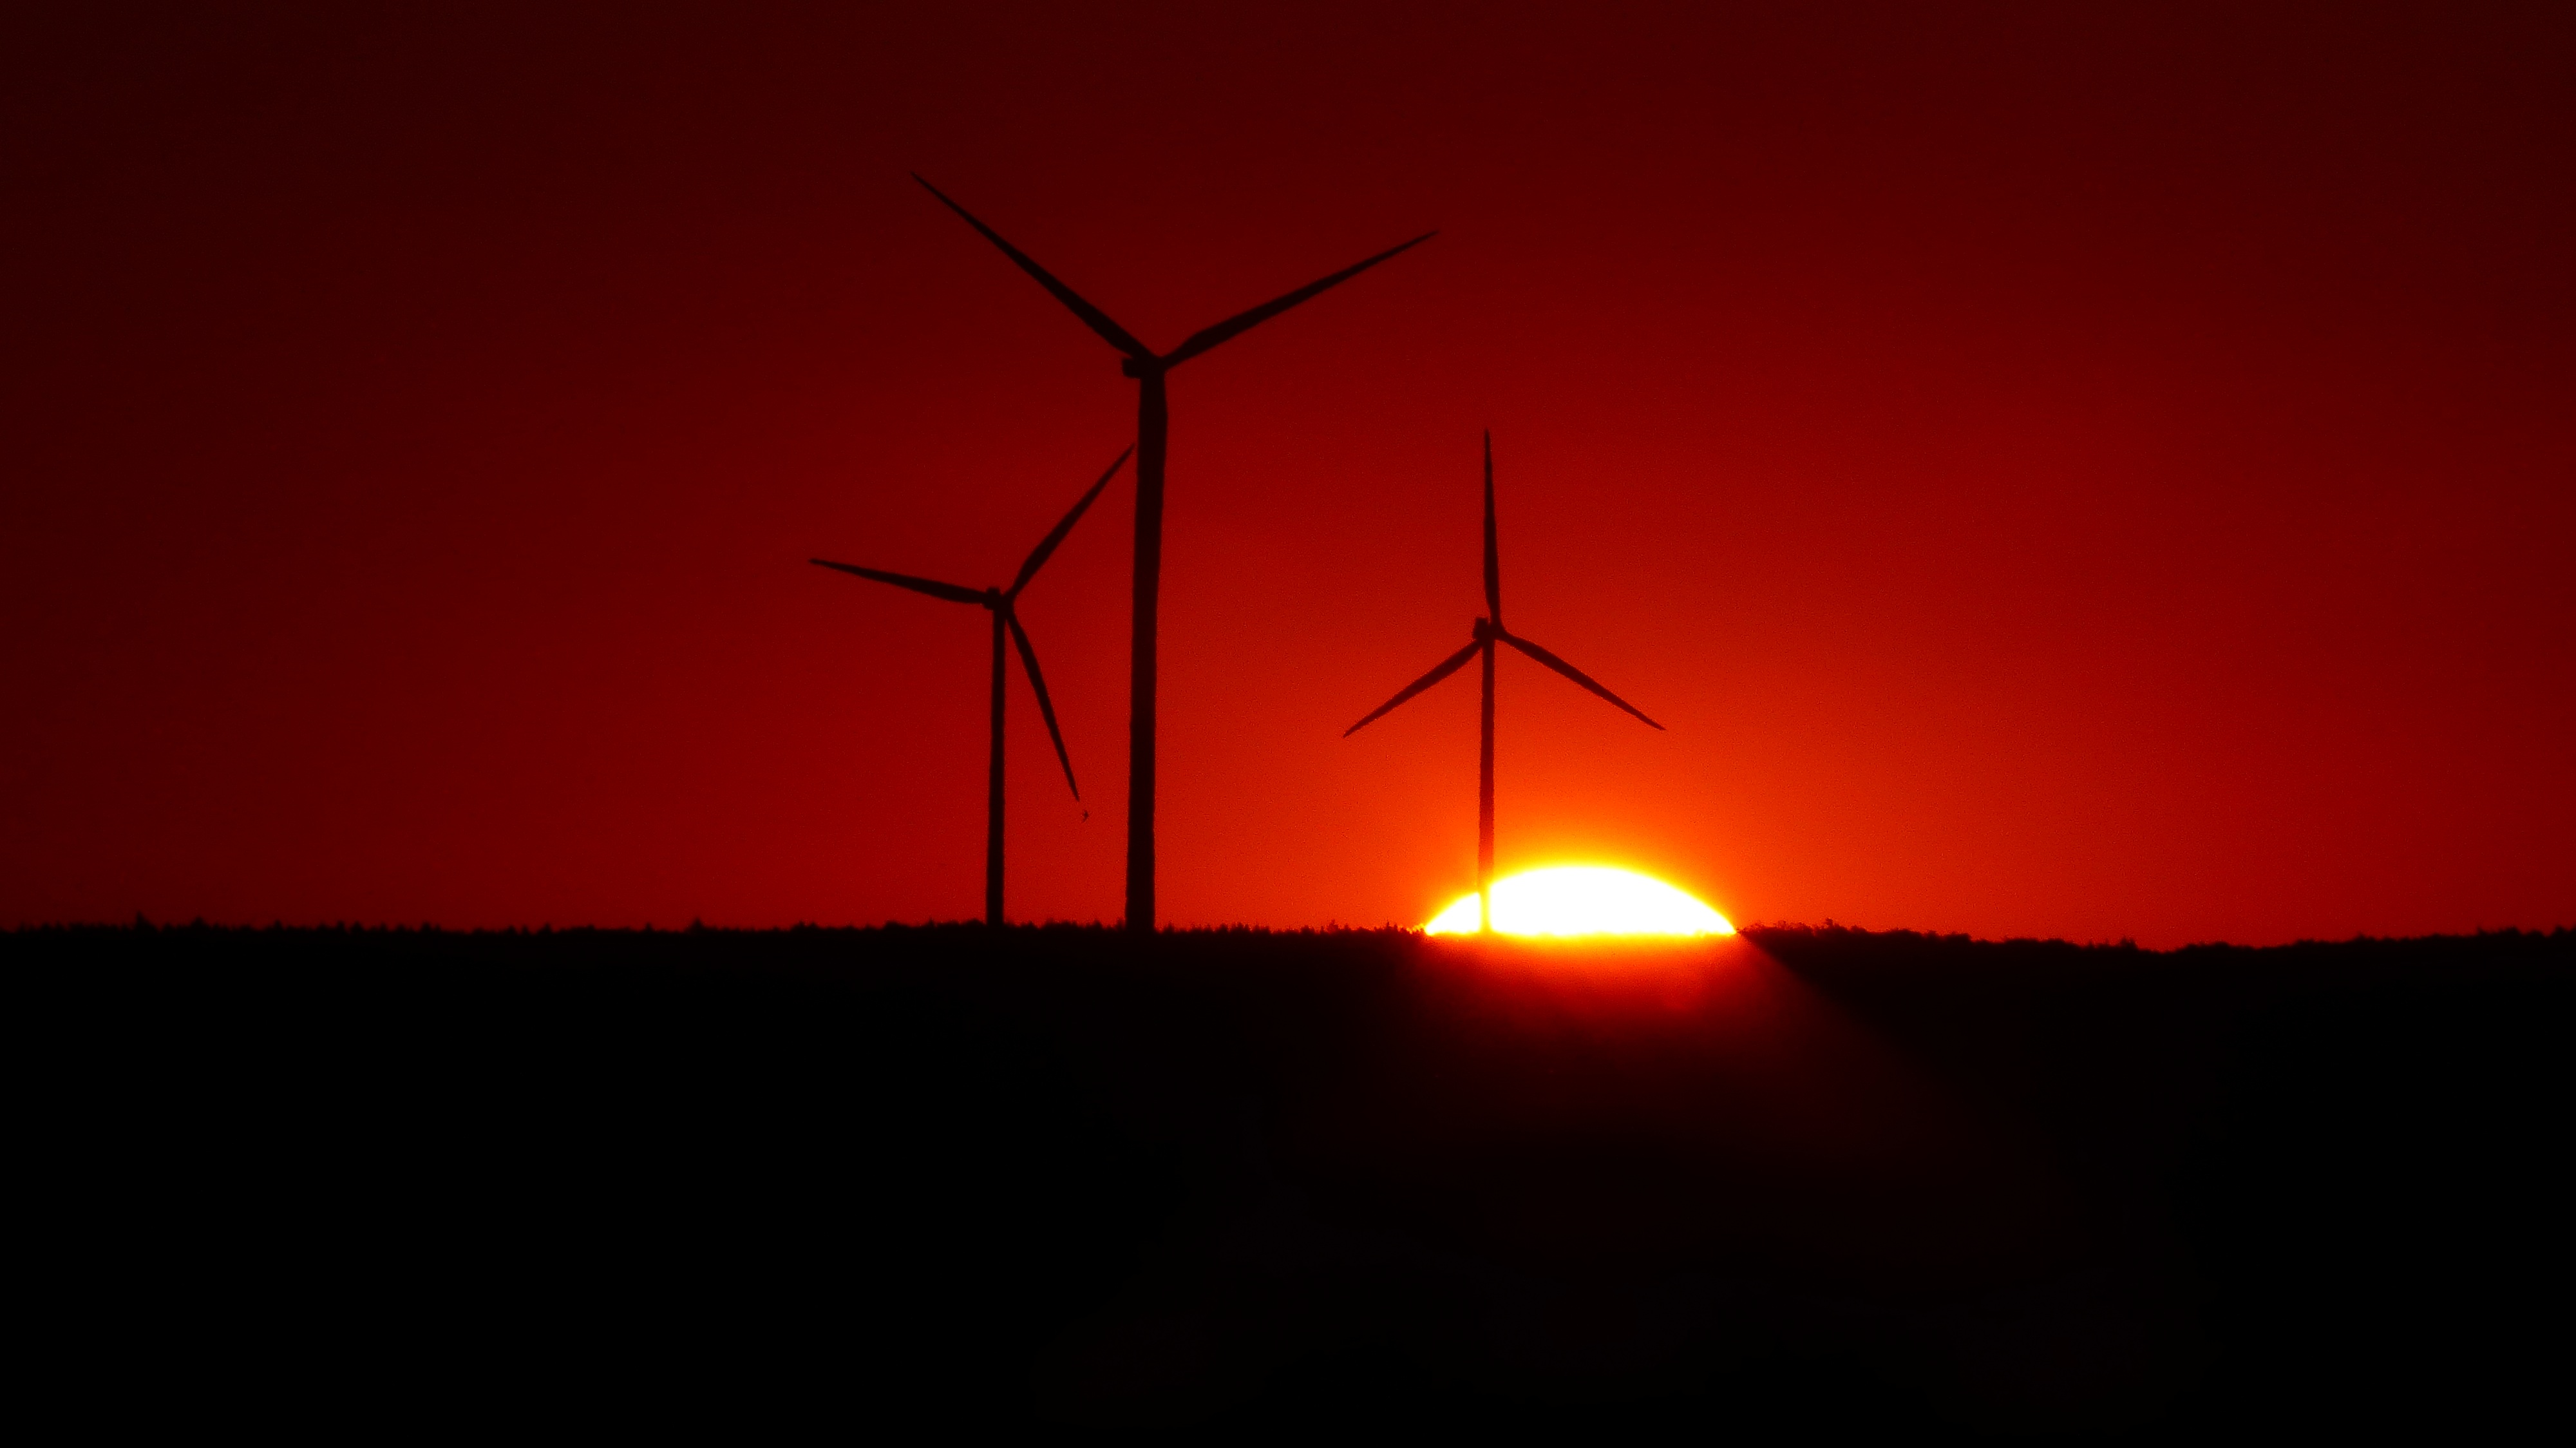
horizon, sky, sun, sunrise, sunset, field, morning, windmill, wind, dawn, atmosphere, dusk, evening, machine, glow, darkness, wind turbine, electricity, pinwheel, wind energy, energy, wind power, current, clouds, wind farm, fireball, renewable energy, mood, wind park, abendstimmung, afterglow, evening sky, morgenrot, environmental technology, windr der, wind power plant, bright red, sonnenkugel, electrical supply